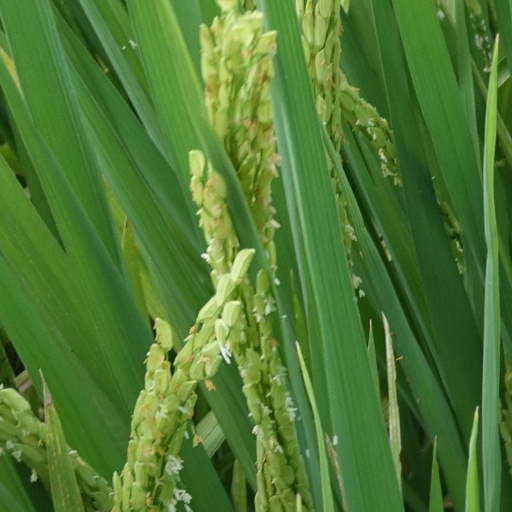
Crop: rice